Petar I Pavlović

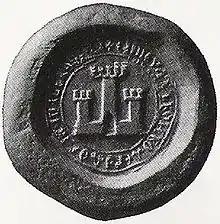
Seal of Petar and Radosav Pavlović

Petar I Pavlović (died 1420) was a knez, and then a Grand Duke of Bosnia, from the noble family of Pavlović, which had its possessions in the eastern parts of the Kingdom of Bosnia. After the murder of his father Pavle Radinović (died 1415) on "Parena Poljana" near royal court in Sutjeska and below a Bobovac in 1415, after the stanak at which whole Pavlović family was present at, Petar took over the leadership of the Pavlovići and with his younger brother Knez Radosav (1420–1441) started a war against Sandalj Hranić (1392–1435) and Kosača klan. In that conflict, he relied on the help of the Ottomans, whose help he paid for by recognizing vassal relations to the sultan, which also resulted in successful campaigns against Sandalj, who was completely suppressed. However, the Ottomans changed sides and arrived in the Kingdom of Bosnia in 1420 as Sandalj's allies against Pavlović. In the conflict with them, Petar himself was killed, and his younger brother Radosav succeeds him as the leader of Pavlović and the Grand Duke of Bosnia.